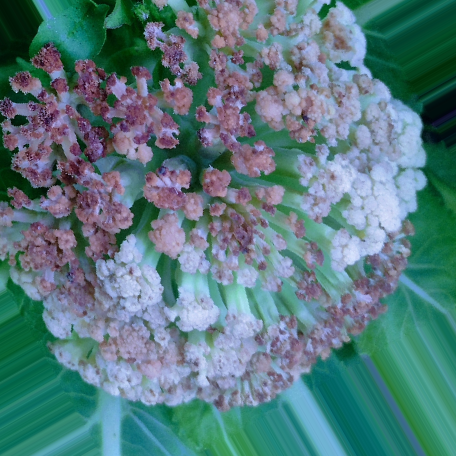
Label: Bacterial spot rot